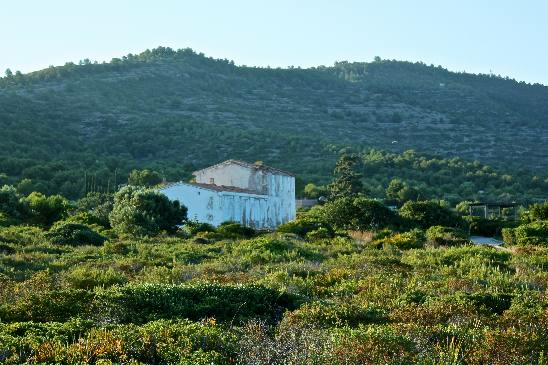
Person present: No